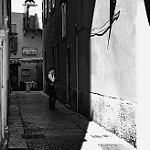
Scene: Outdoor